Arrah Canal

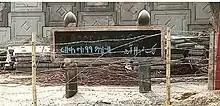
A historical marker for Lock No. 11 on the Arrah Canal. The canal system was originally constructed with thirteen locks to navigate the 180-foot drop in elevation along its course.

The canal is sixty miles long, following a course that initially curves towards the Son River before turning north to pass the city of Arrah. It ultimately terminates in the Gangi River, through which its waters connect to the Ganges. To manage the 180-foot fall in elevation over its length, a system of thirteen locks was constructed,one of which was later abandoned, two of which are double locks. While the canal was designed for navigation, its utility was limited as the Gangi River connection to the Ganges was often impassable due to shoals, especially outside of the flood season.